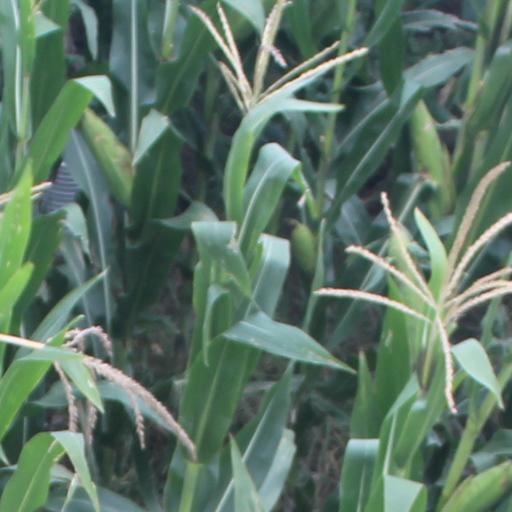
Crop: maize; corn